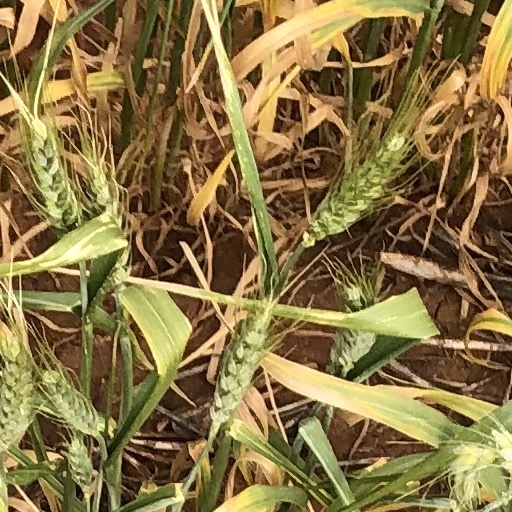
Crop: wheat